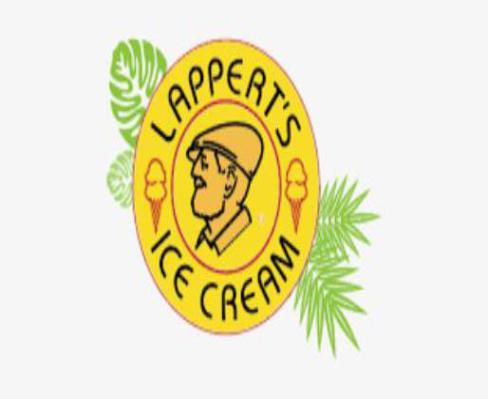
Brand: lappert's
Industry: Food